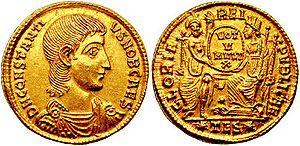
Constantius 2.
Constantius II på en mønt
Constantius II var romersk kejser 337-361 og enekejser fra 350.